Handicapping

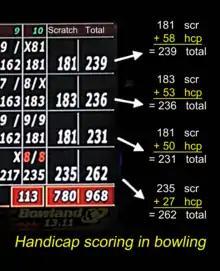
Handicap scoring in bowling: Though the second bowler's scratch score 183 is higher than the first bowler's scratch score 181, the first bowler's higher handicap (58 vs. 53) causes his total 239 to exceed the second bowler's total 236.

Handicapping, in sport and games, is the practice of assigning advantage through scoring compensation or other advantage given to different contestants to equalize the chances of winning. The word also applies to the various methods by which the advantage is calculated. In principle, a more experienced participant is disadvantaged, or a less experienced or capable participant is advantaged, in order to make it possible for the less experienced participant to win whilst maintaining fairness. Handicapping is used in scoring many games and competitive sports, including go, shogi, chess, croquet, golf, bowling, polo, basketball, and track and field events. Handicap races are common in clubs which encourage all levels of participants, such as swimming or in cycling clubs and sailing clubs, or which allow participants with a variety of standards of equipment. Often races, contests or tournaments where this practice is competitively employed are known as "Handicaps".